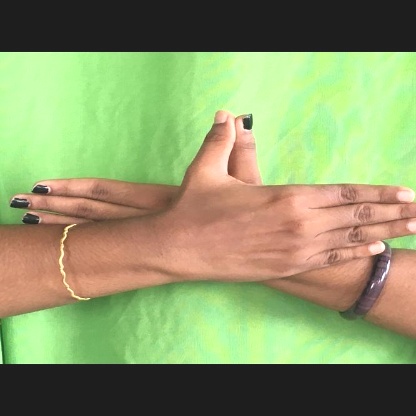
Mudra: Garuda